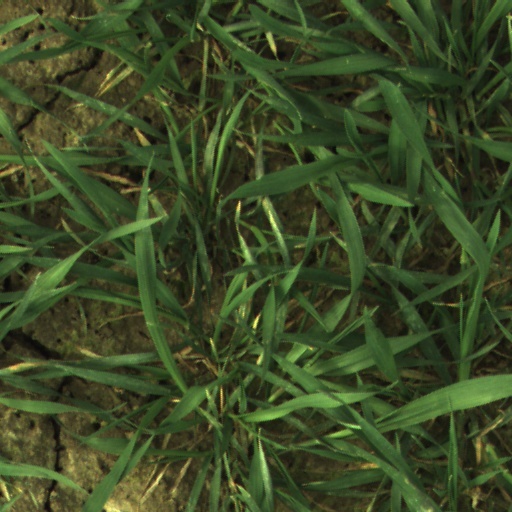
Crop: wheat